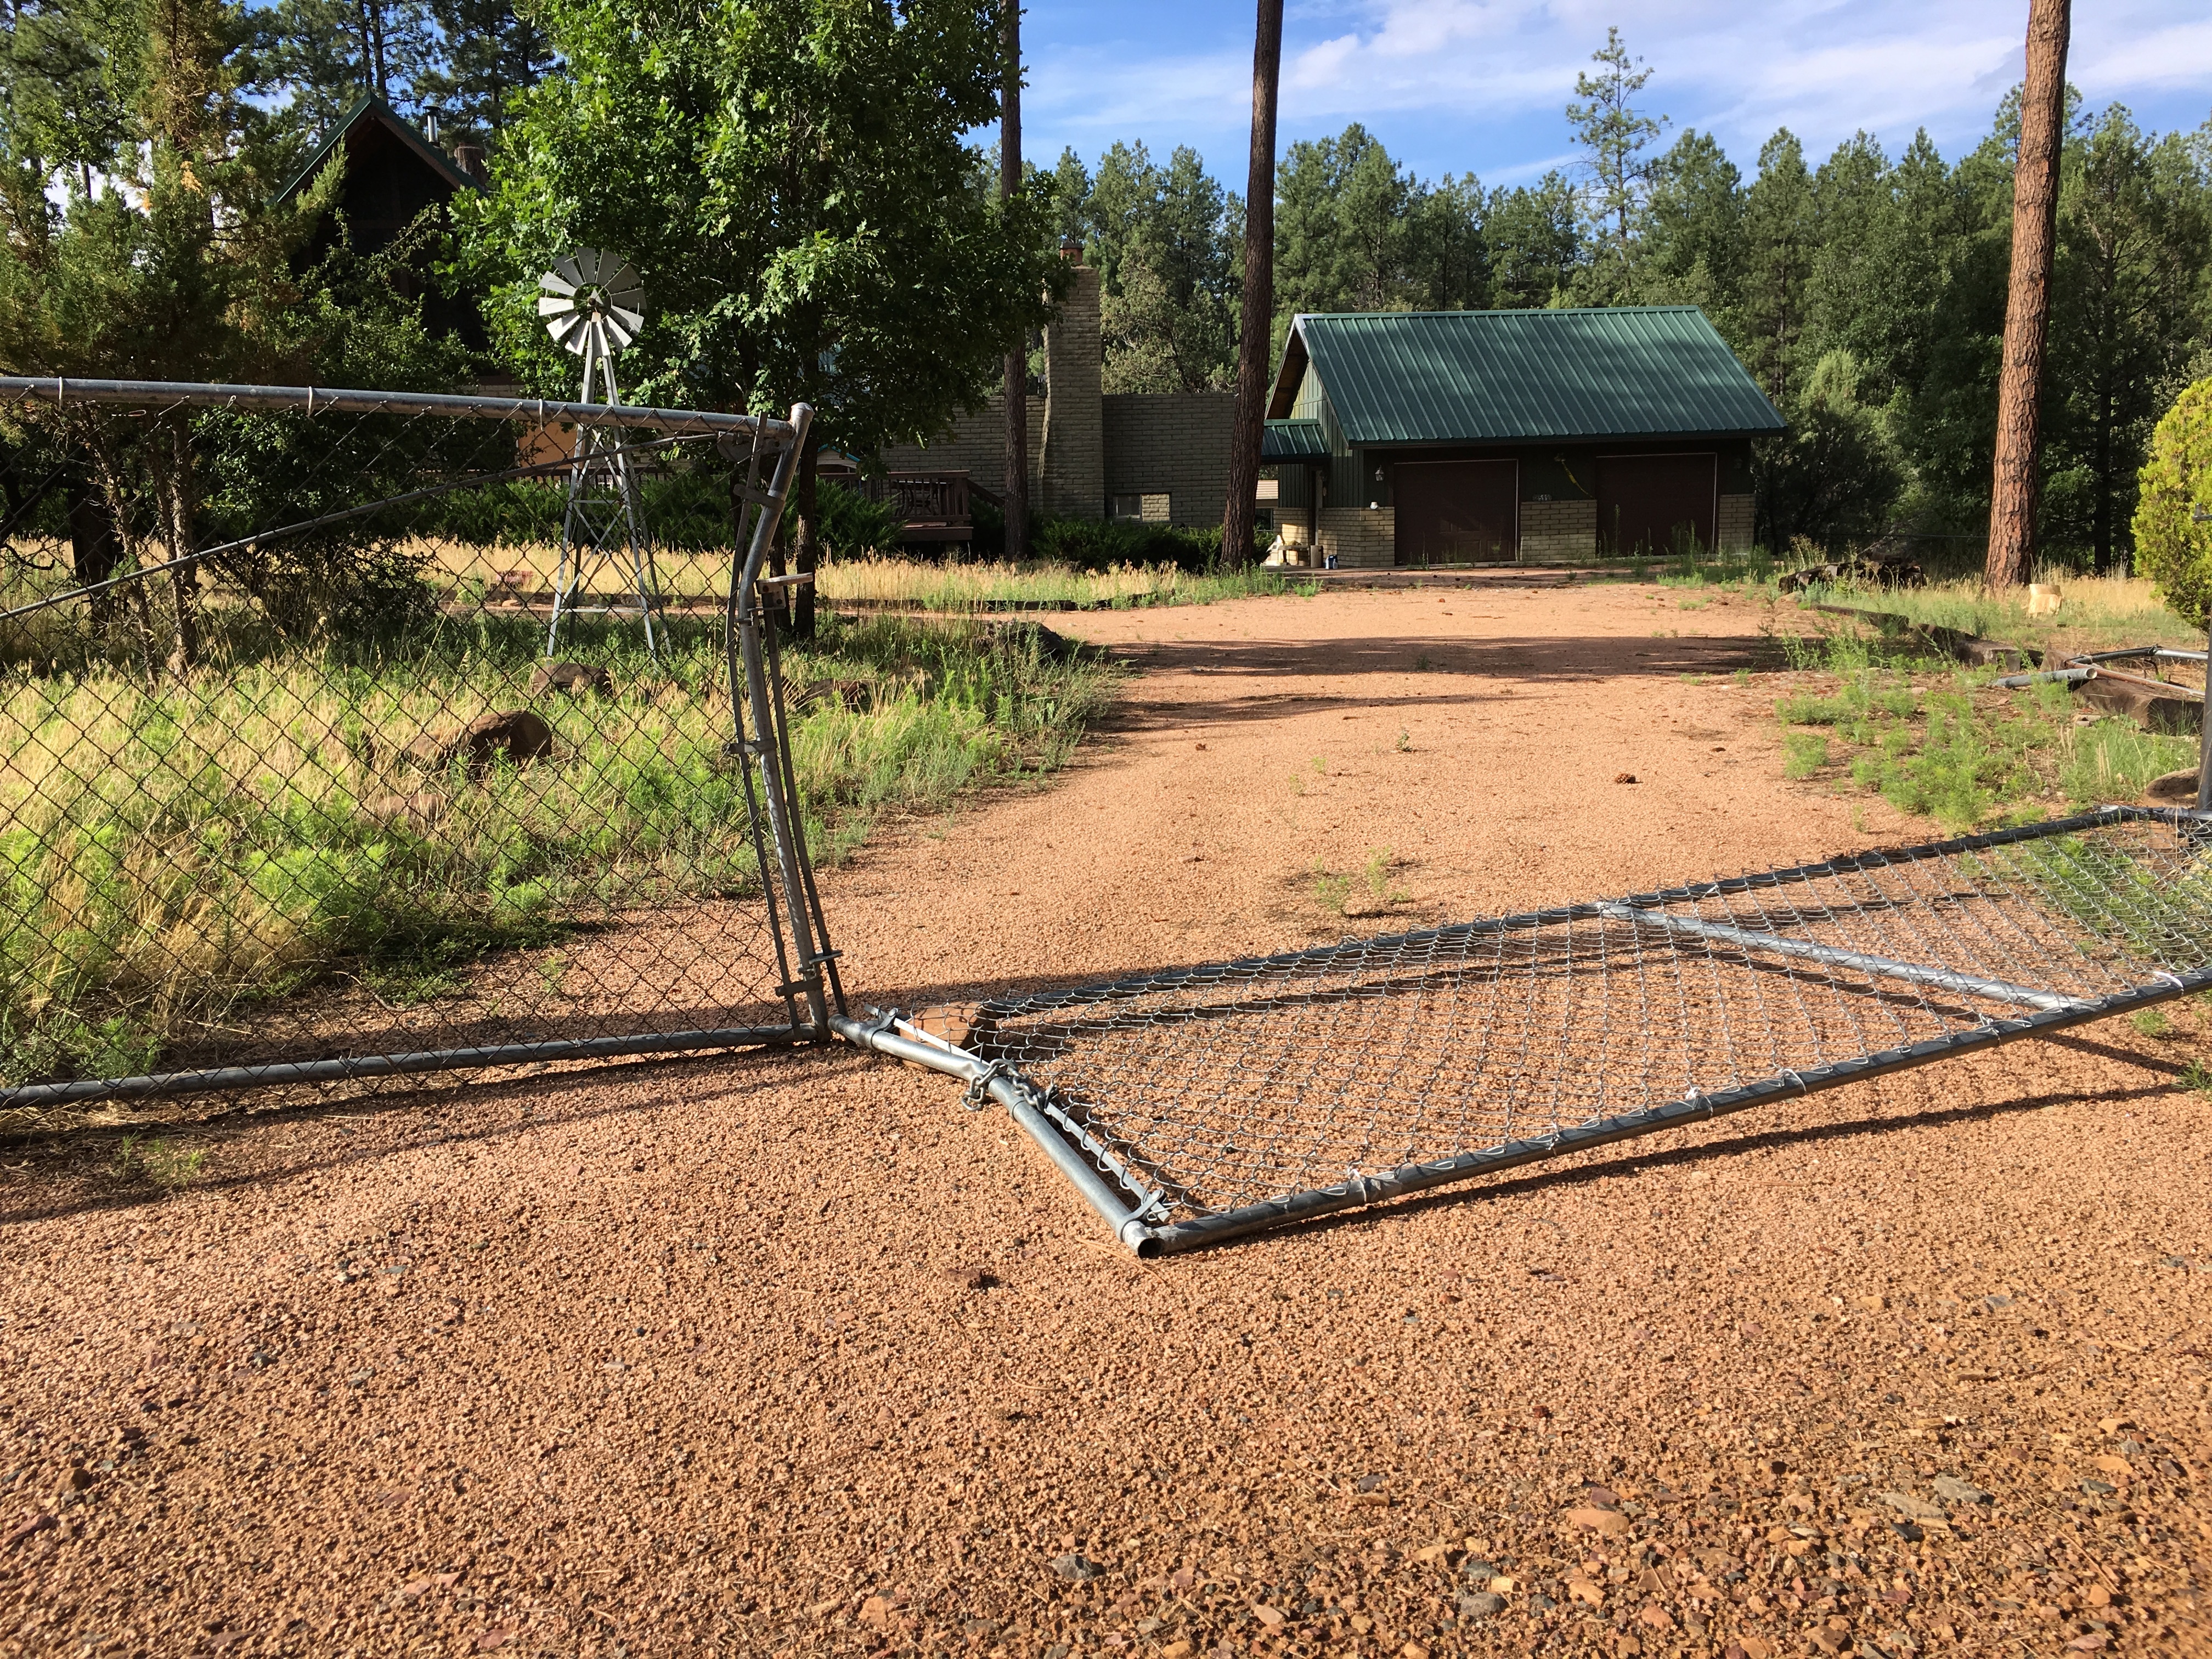
landscape, farm, asphalt, soil, gate, yard, rural area